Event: Nepal Earthquake
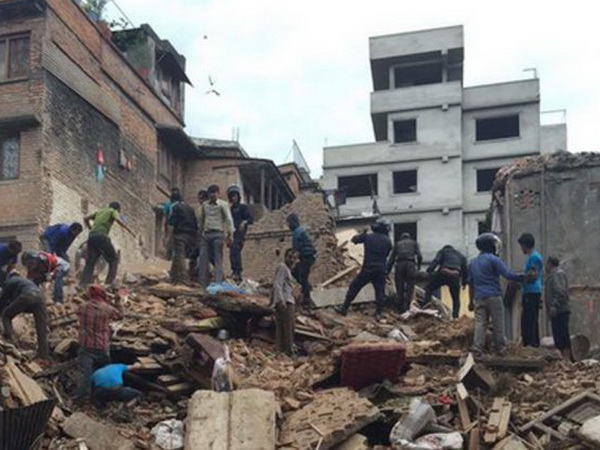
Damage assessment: damage